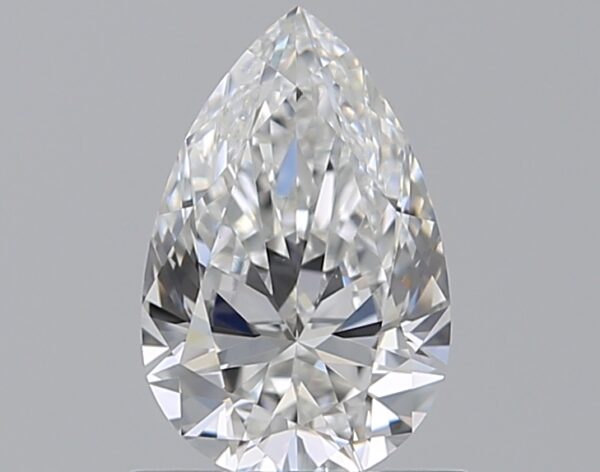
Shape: pear
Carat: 0.7
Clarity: VVS2
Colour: E
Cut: VG
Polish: EX
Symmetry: VG
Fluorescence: F
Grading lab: GIA
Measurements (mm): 7.67 x 4.94 x 2.94